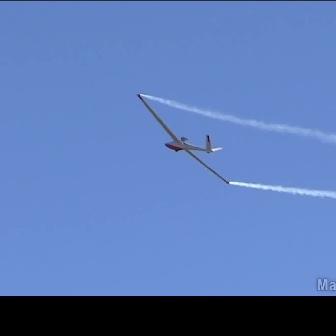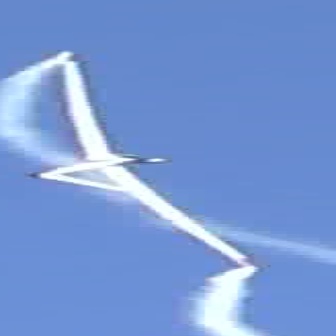
  Please identify the target specified by the bounding box [137,93,227,183] in the first image and locate it in the second image. Return the coordinates in [x_min,y_min,x_max,y_max] format.
Answer: [29,50,247,267]